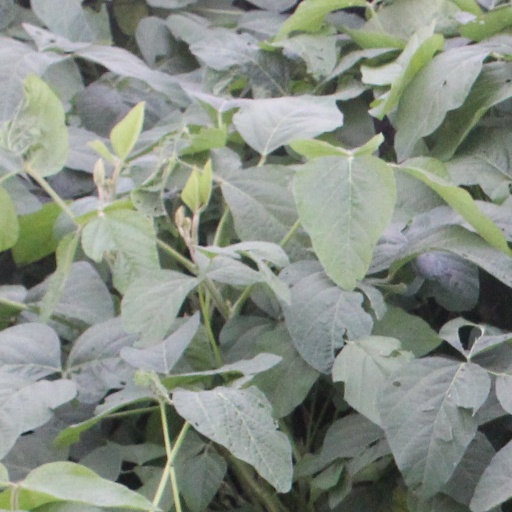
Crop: soybean